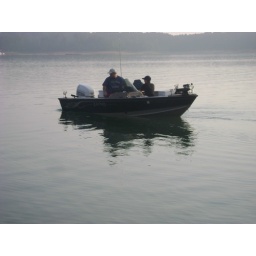
Alan Gee and Chris in the boat waiting for Mike to park the car